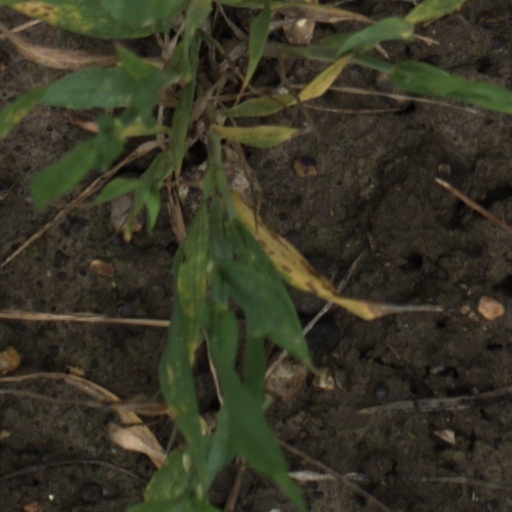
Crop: wheat